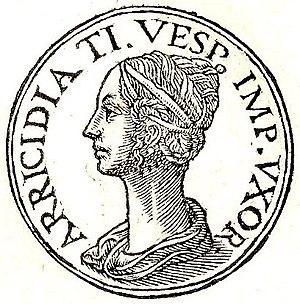
Arrecina Tertulla, ou Arricidie, était une Romaine ayant vécu au Iᵉʳ siècle. Elle est d'origine obscure et sa famille était de rang équestre.